Maurice Dunne (racing driver)

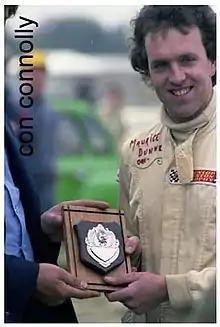

He started in the Mondello Racing Drivers School under John and Marijka Murphy in Mondello Park Donore, Co. Kildare on 29 November 1975, the same date as the death of racing driver Graham Hill.